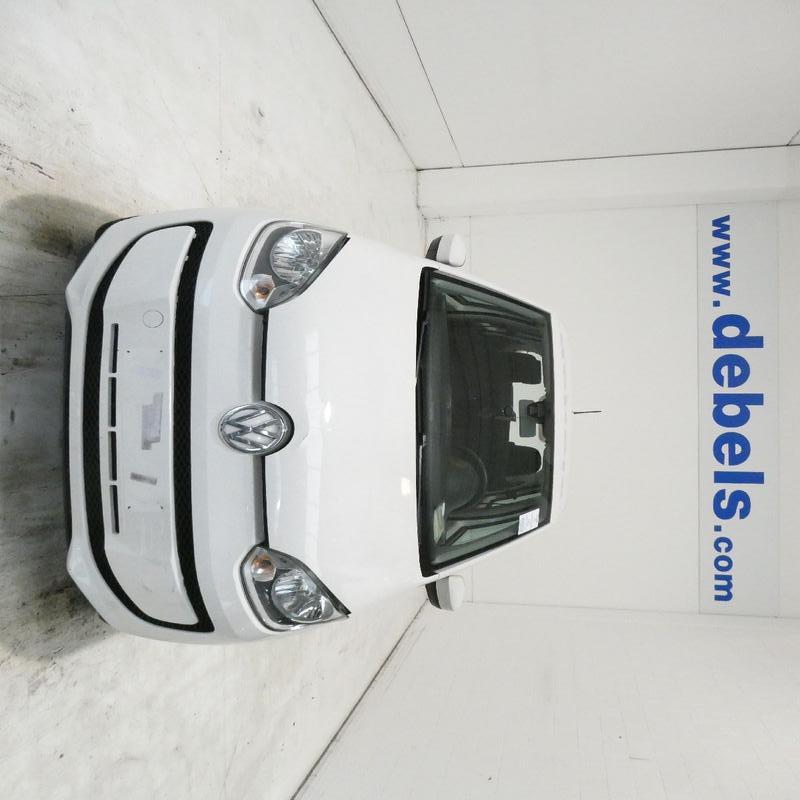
Aucun dommage détecté.
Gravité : aucun